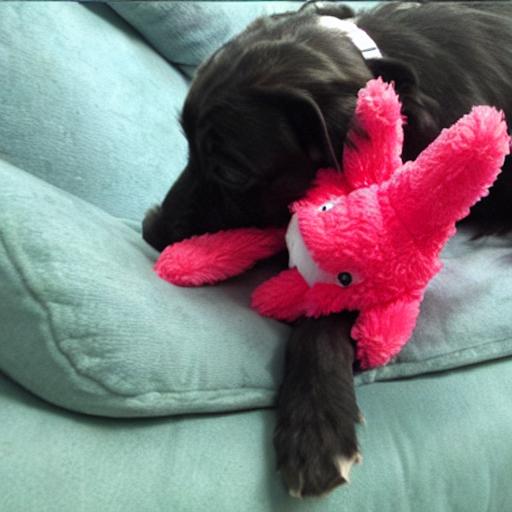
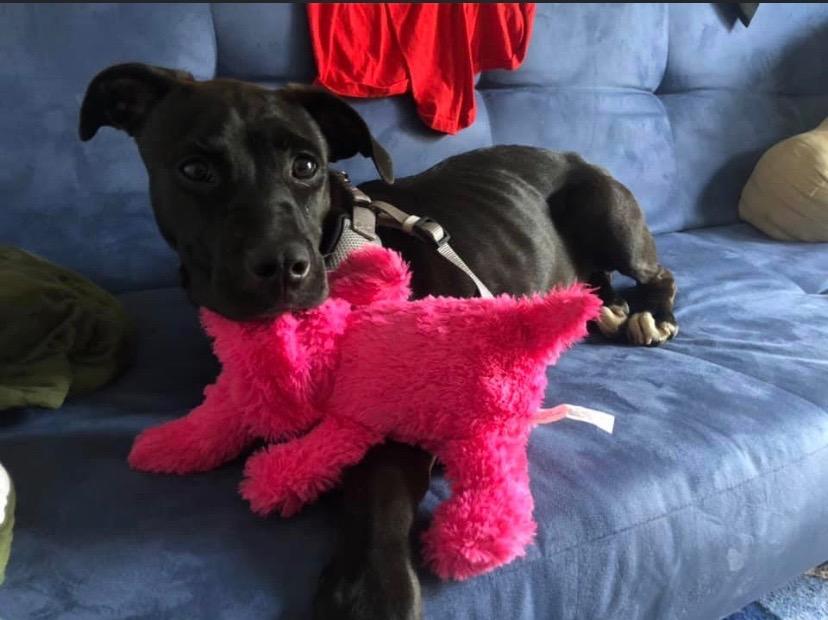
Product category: items_toy
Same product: no